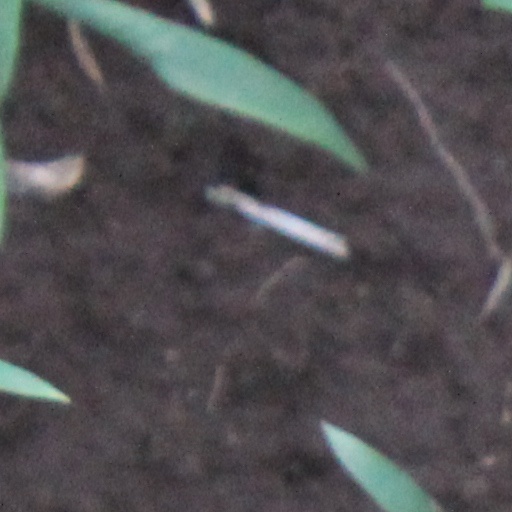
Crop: wheat